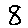
Label: 8